Suitcase

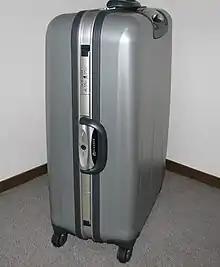
A perspective picture of a modern suitcase

A suitcase is a form of baggage. It is a rectangular container with a handle and is typically used to carry one's clothes and other belongings while traveling. The first suitcases appeared in the late 19th century due to the increased popularity of mass tourism at the time, and were meant to hold dress suits (hence their name). They were originally made using heavier materials such as leather or steel, but, beginning in the 1930s, were constructed with more lightweight materials like plastic and cardboard.